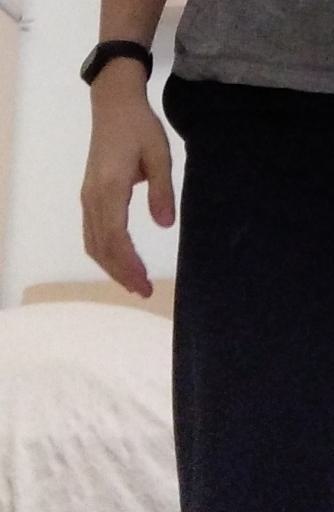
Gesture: no_gesture